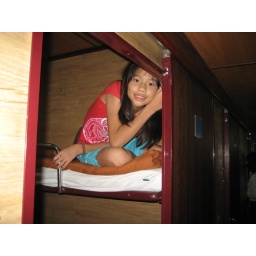
Sheryl in one of the bunk beds inside a cabin of a sleeper train (4-bed) - LaviTrans. US30/- per way